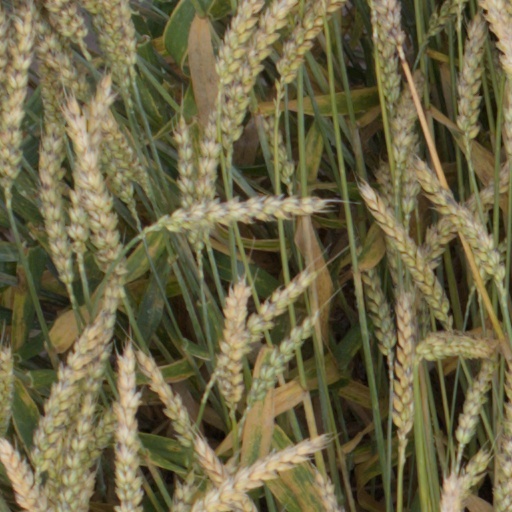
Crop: wheat